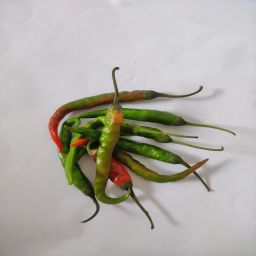
Crop: Chile Pepper
Quality: Ripe